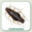
Label: cockroach